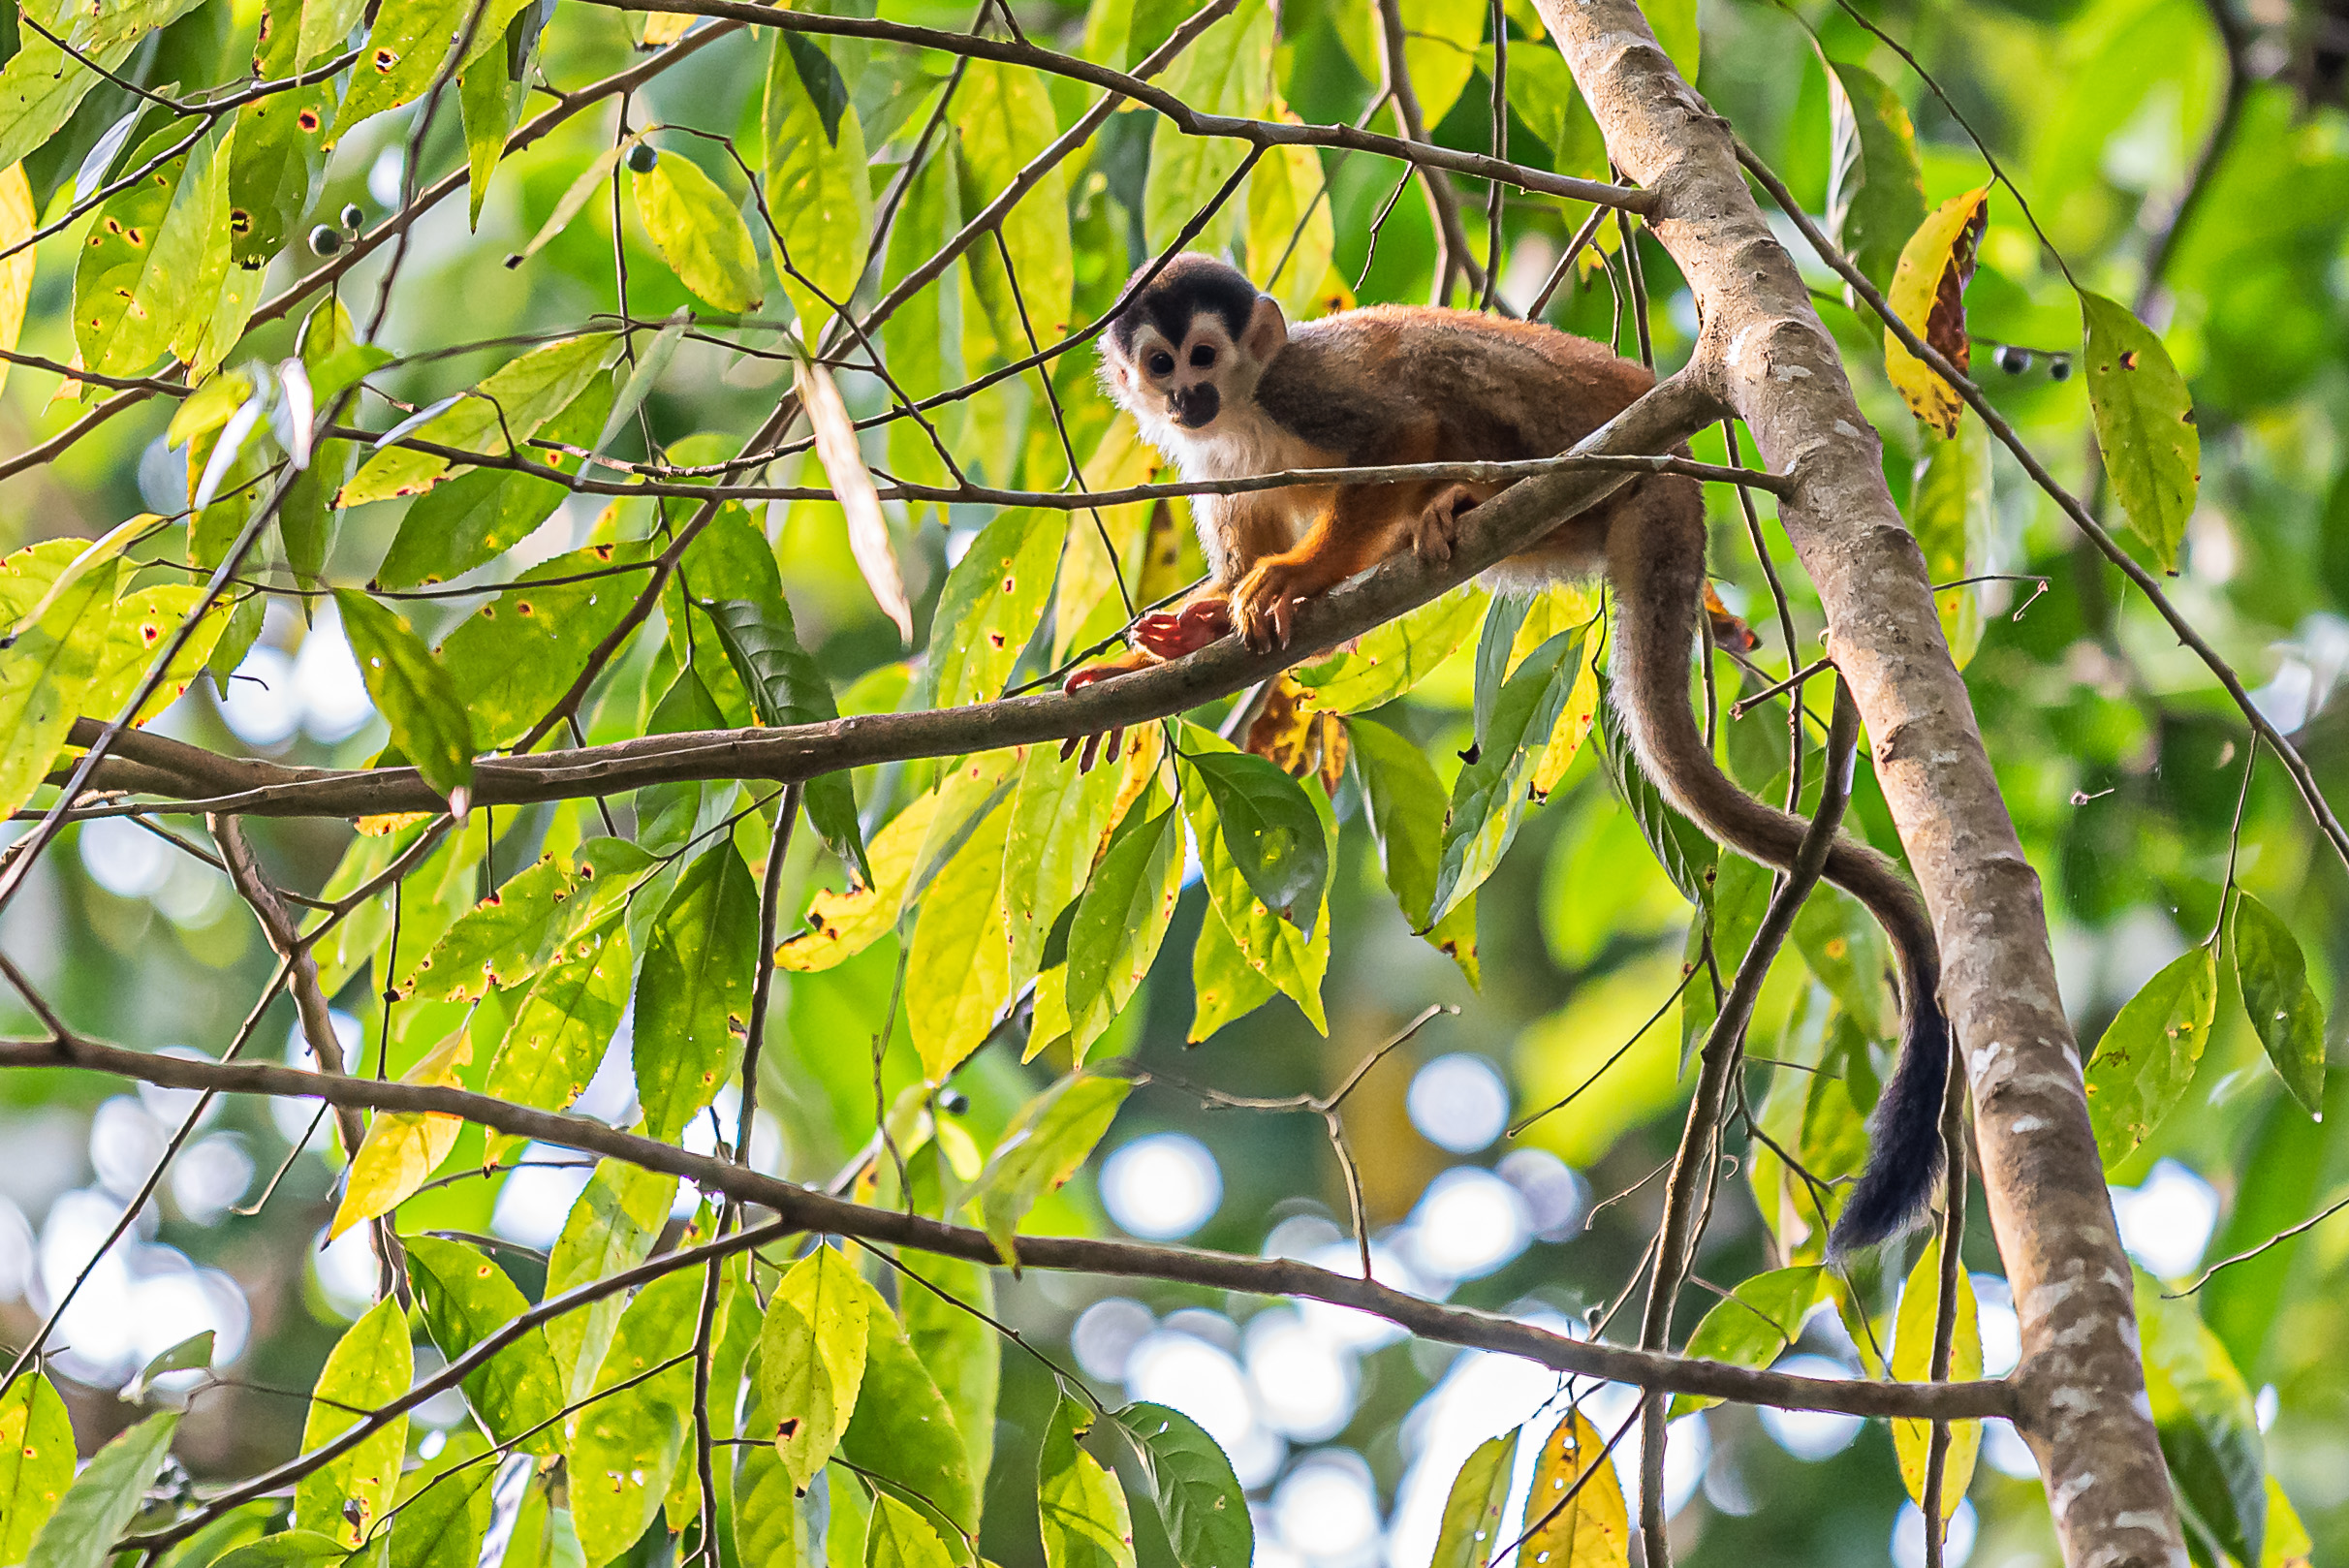
costa rica, monkey, vacation, white face Capuchin, vertebrate, branch, wildlife, white fronted capuchin, leaf, primate, tree, plant, gibbon, tail, macaque, beak, bird, perching bird, tufted capuchin